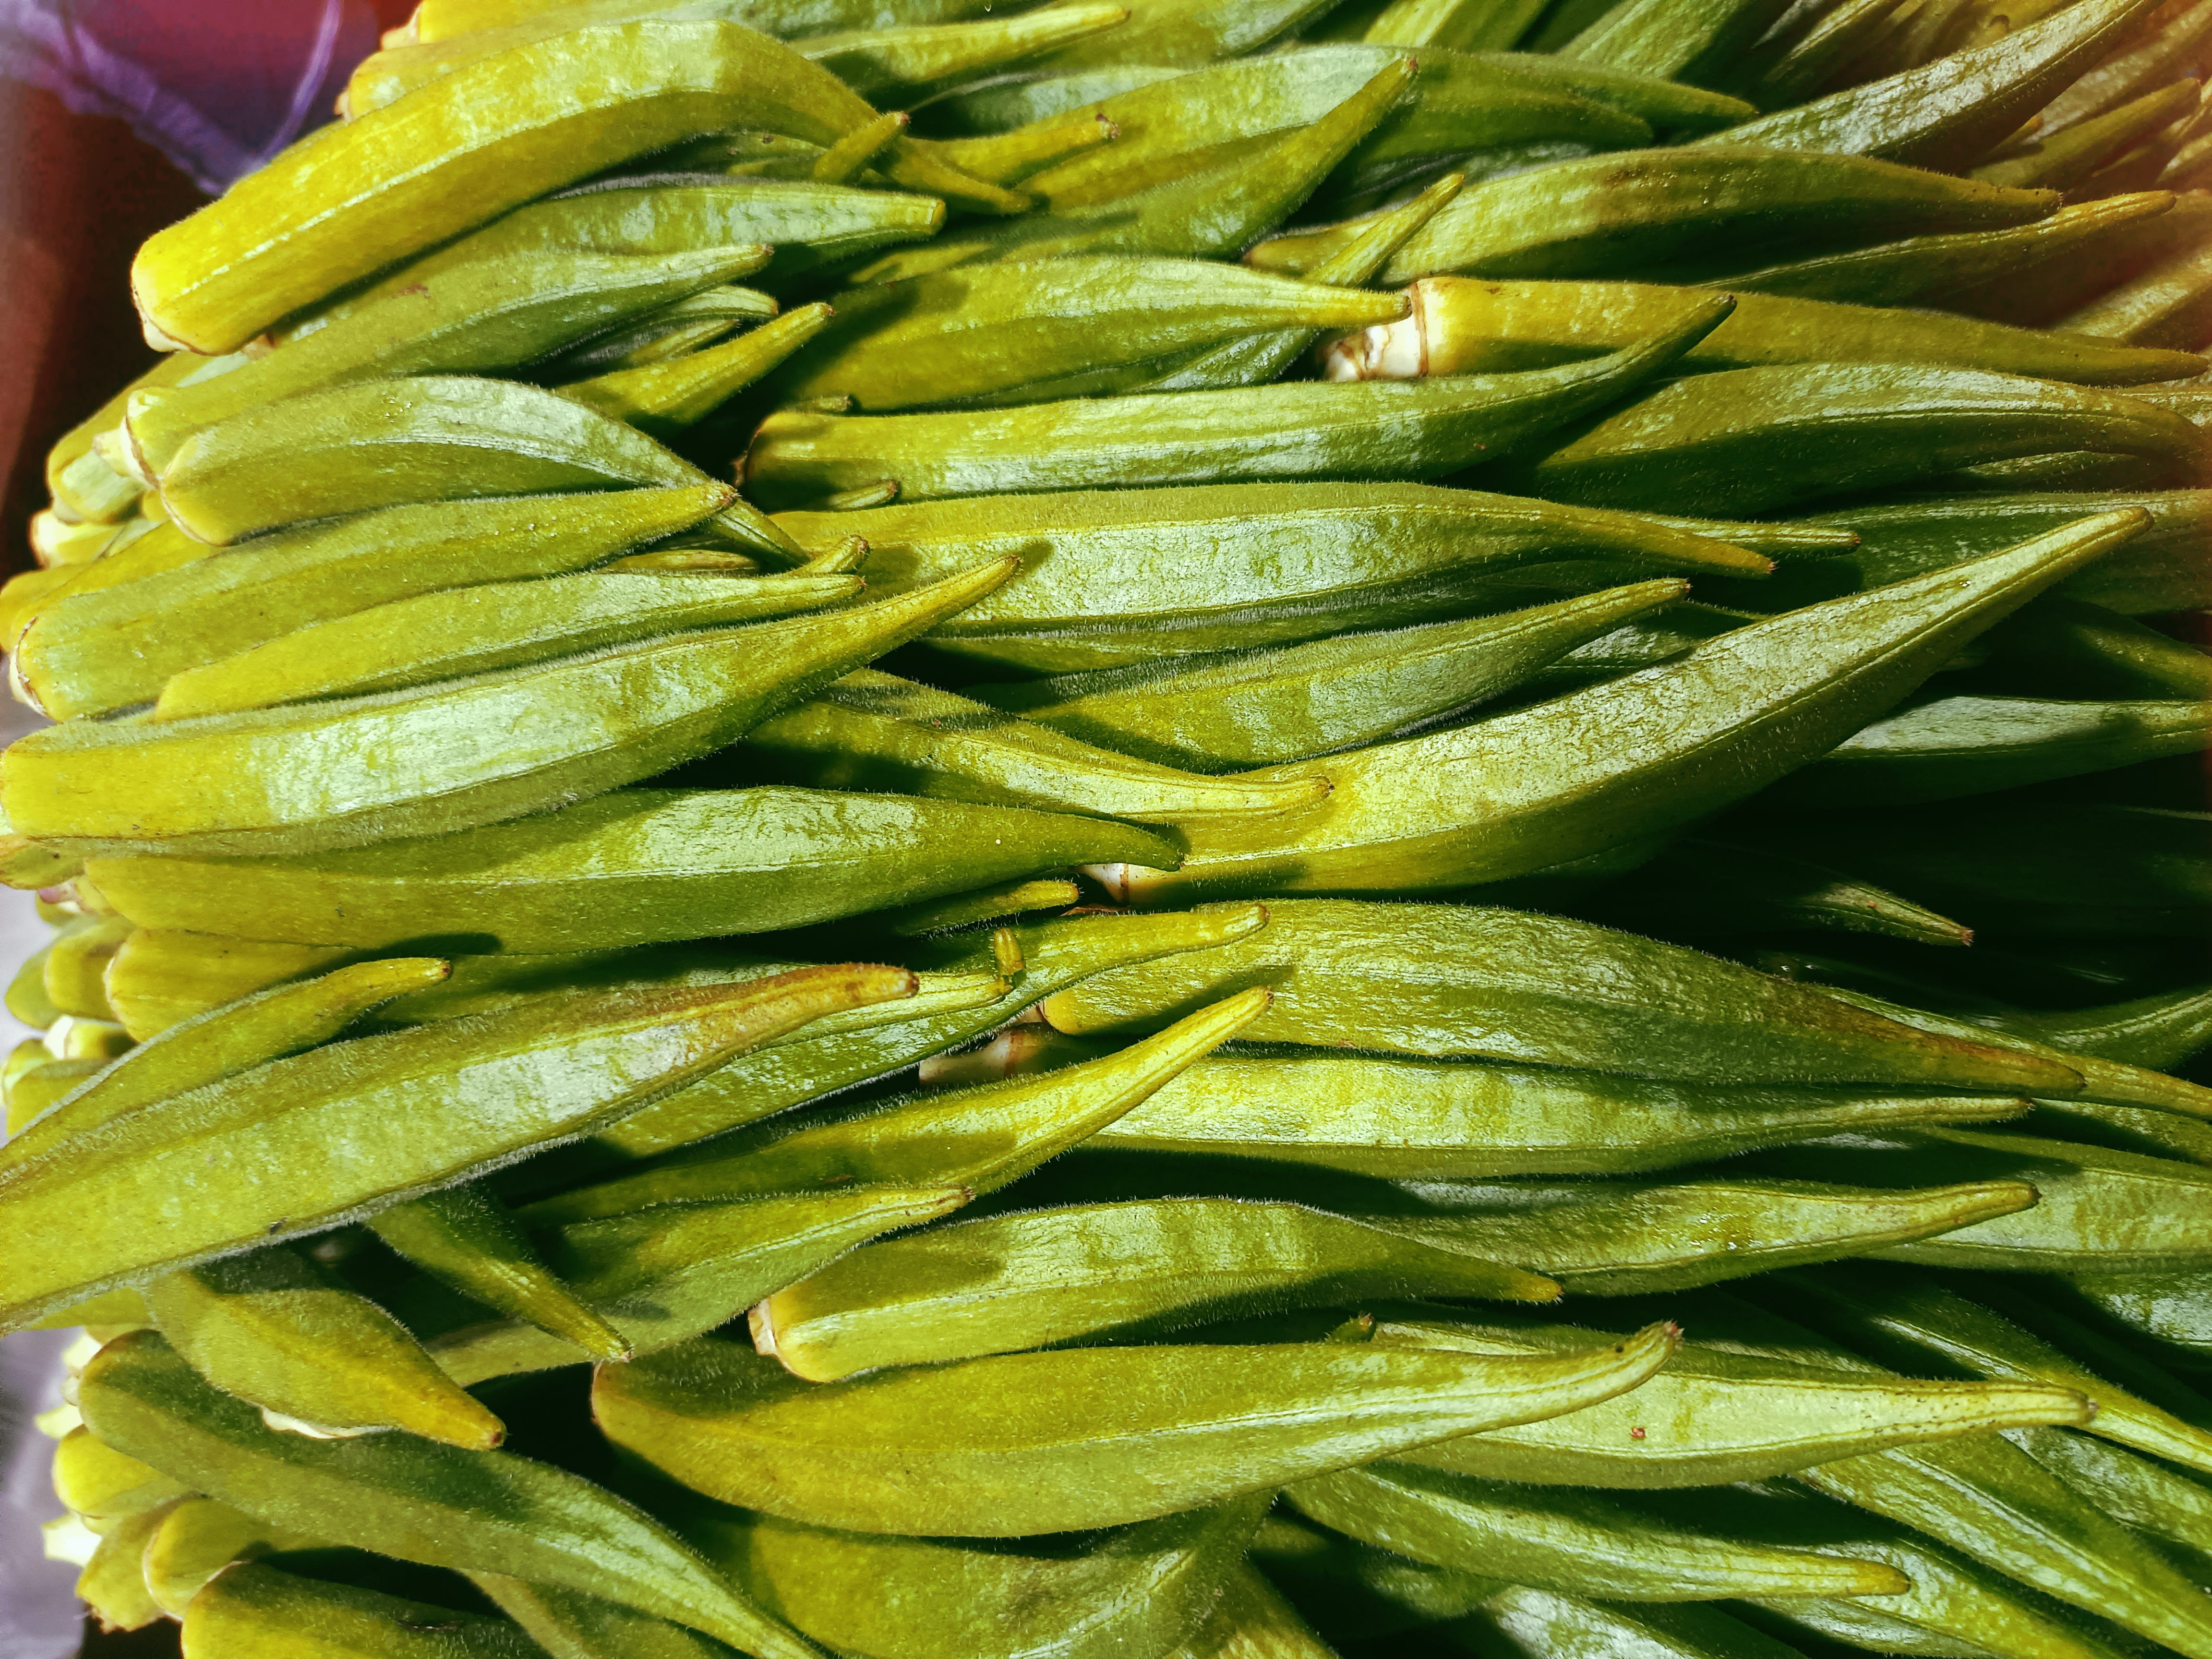
Label: Abelmoschus esculentus